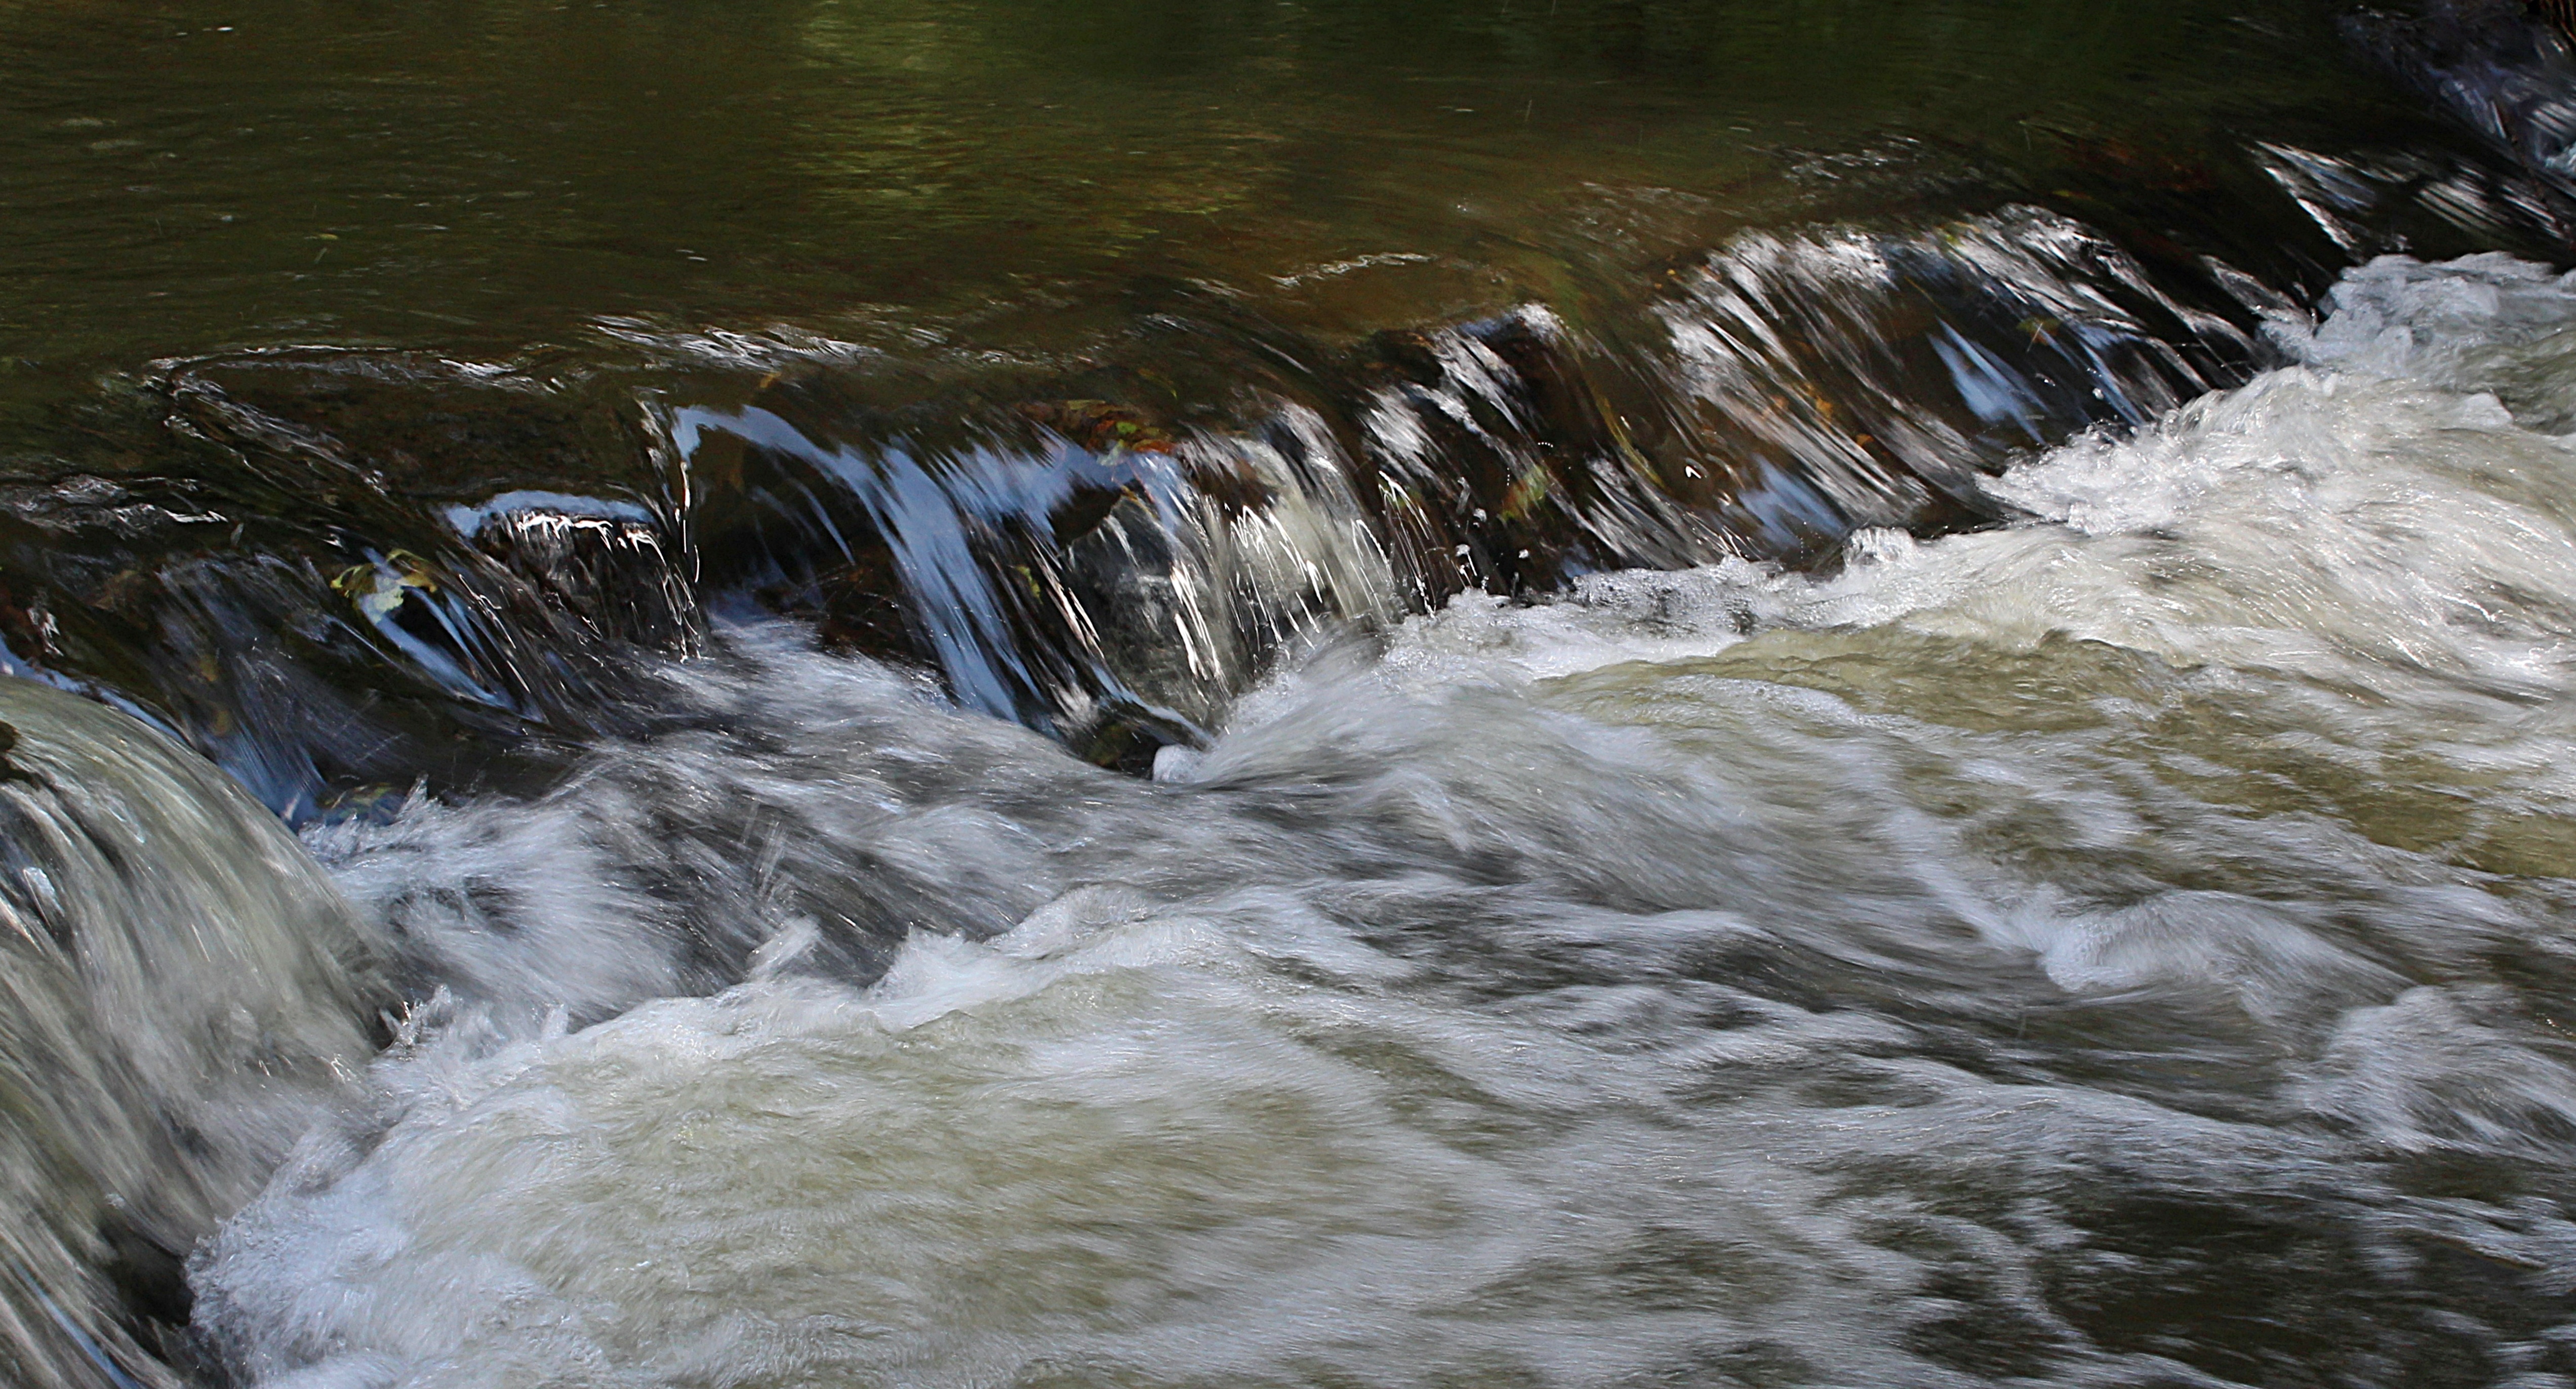
sea, water, nature, rock, waterfall, winter, wave, river, stream, flow, splash, rapid, romantic, long exposure, bubble, body of water, stones, beautiful, bach, waters, water feature, watercourse, charming, murmur, water running, wind wave